Van T. Barfoot

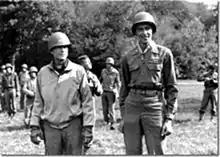
Lt. Van Thomas Barfoot (right) after being awarded the Medal of Honor by Lt. General Alexander Patch on September 22, 1944, in Epinal, France.

Having grown up in the strictly segregated south, Barfoot was noted for a comment he made in 1945 regarding African-Americans. Democrat Mississippi senator and Ku Klux Klan member Theodore G. Bilbo asked Barfoot if he had much trouble with the African-American soldiers he had served with during the war. To Bilbo's embarrassment, Barfoot responded, "I found out after I did some fighting in this war that the colored boys fight just as good as the white boys...I've changed my idea a lot about colored people since I got into this war and so have a lot of other boys from the south".